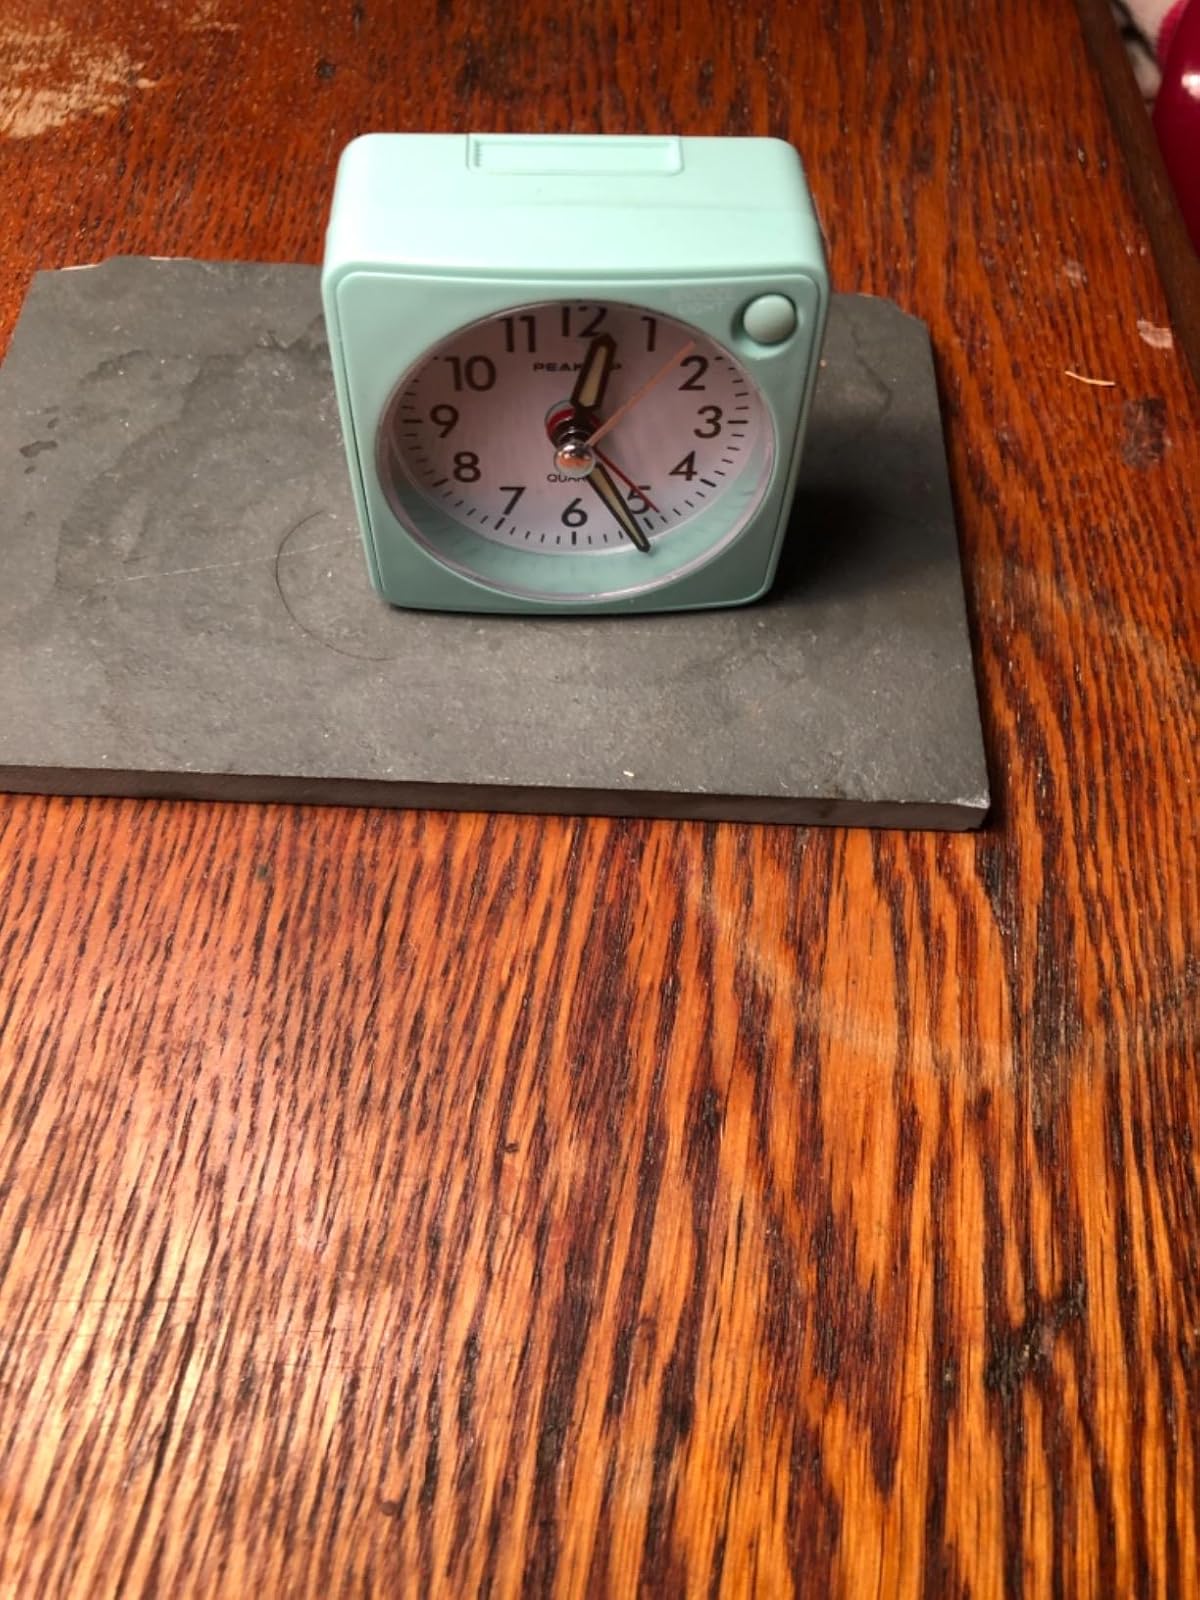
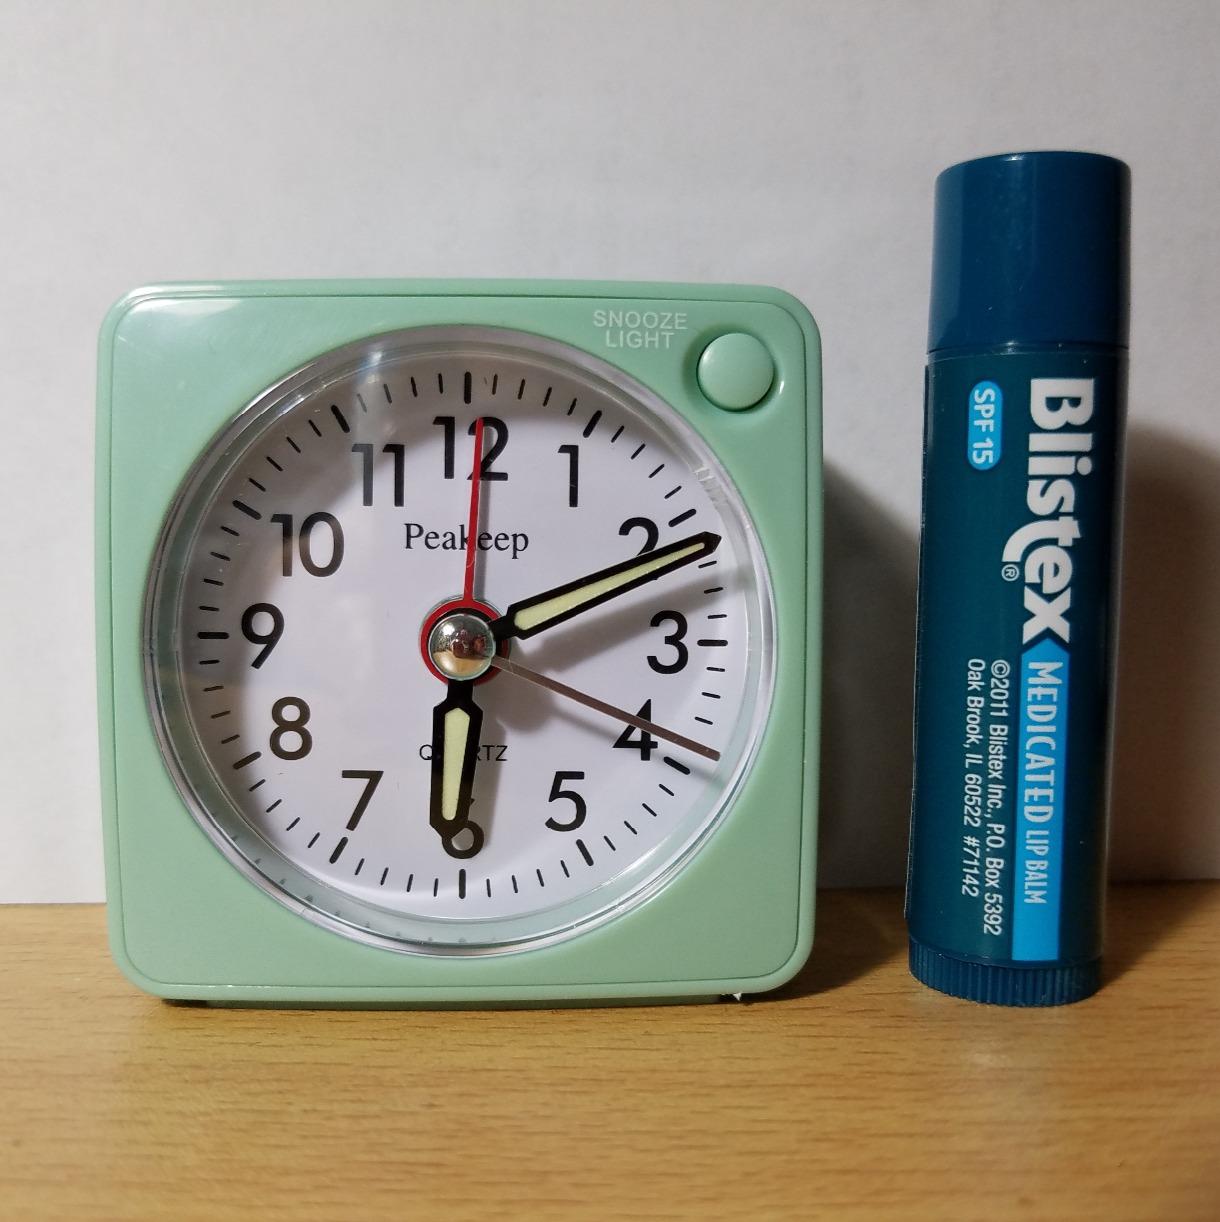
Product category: clock
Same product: yes